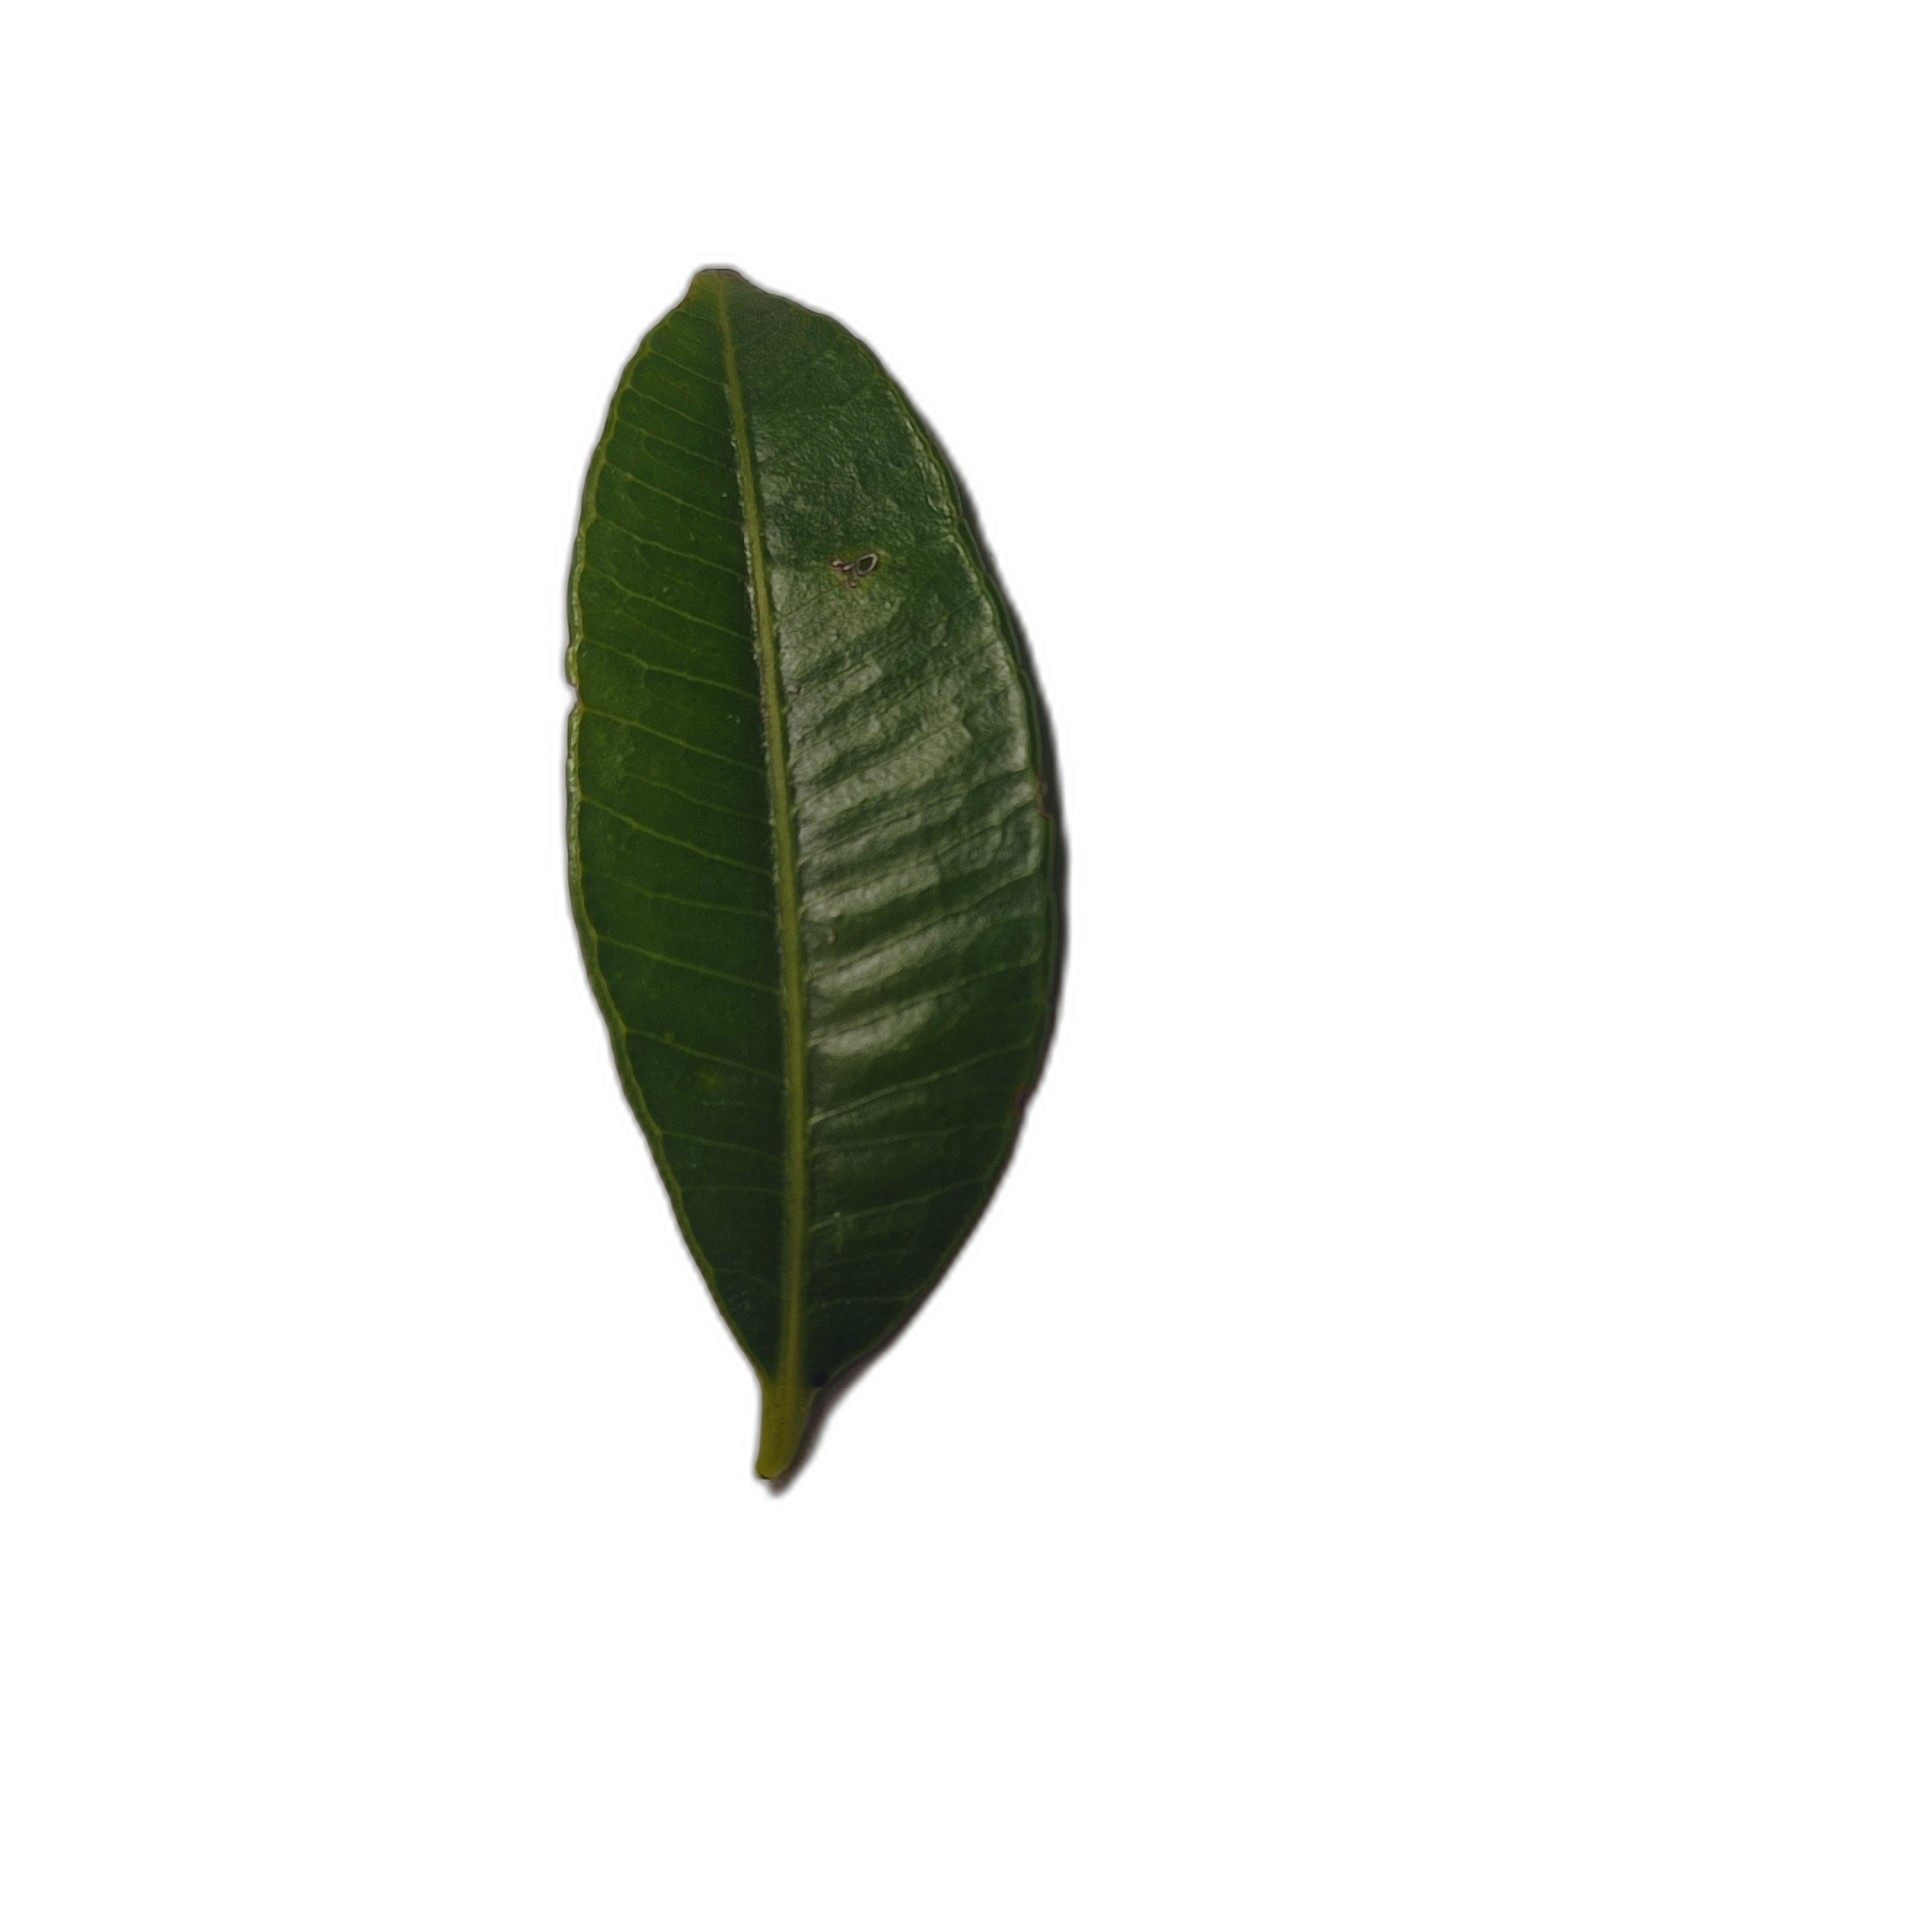
Label: healthy